The Story of Kamikuishiki Village

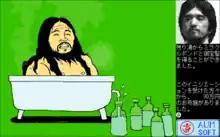
A caricature of Shoko Asahara depicting him bottling his bathwater; the water is sold to Aum Shinrikyo members, and other imagery in the game shows people injecting it into their bodies using an IV drip or with syringes.

"The Story of Kamikuishiki Village" was released on June 29, 1995, and was sold via underground magazines, such as "Game Urara", a magazine known for shock images, software piracy, and pornography. "Vice" contacted three pseudonymous individuals who collect, research, and translate obscure Japanese video games; 'Senn', 'togemet2', and 'Metalik'. According to them, "The Story of Kamikuishiki Village" is a homebrew interactive visual novel doujin game from the 1990s Japanese underground software scene. "The Story of Kamikuishiki Village's" advertisement in "Game Urara Vol. 4" refers to it as a "fun work of art straight from the bowels of hell", and compares the game to "".